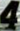
Number: 4